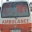
Label: ambulance